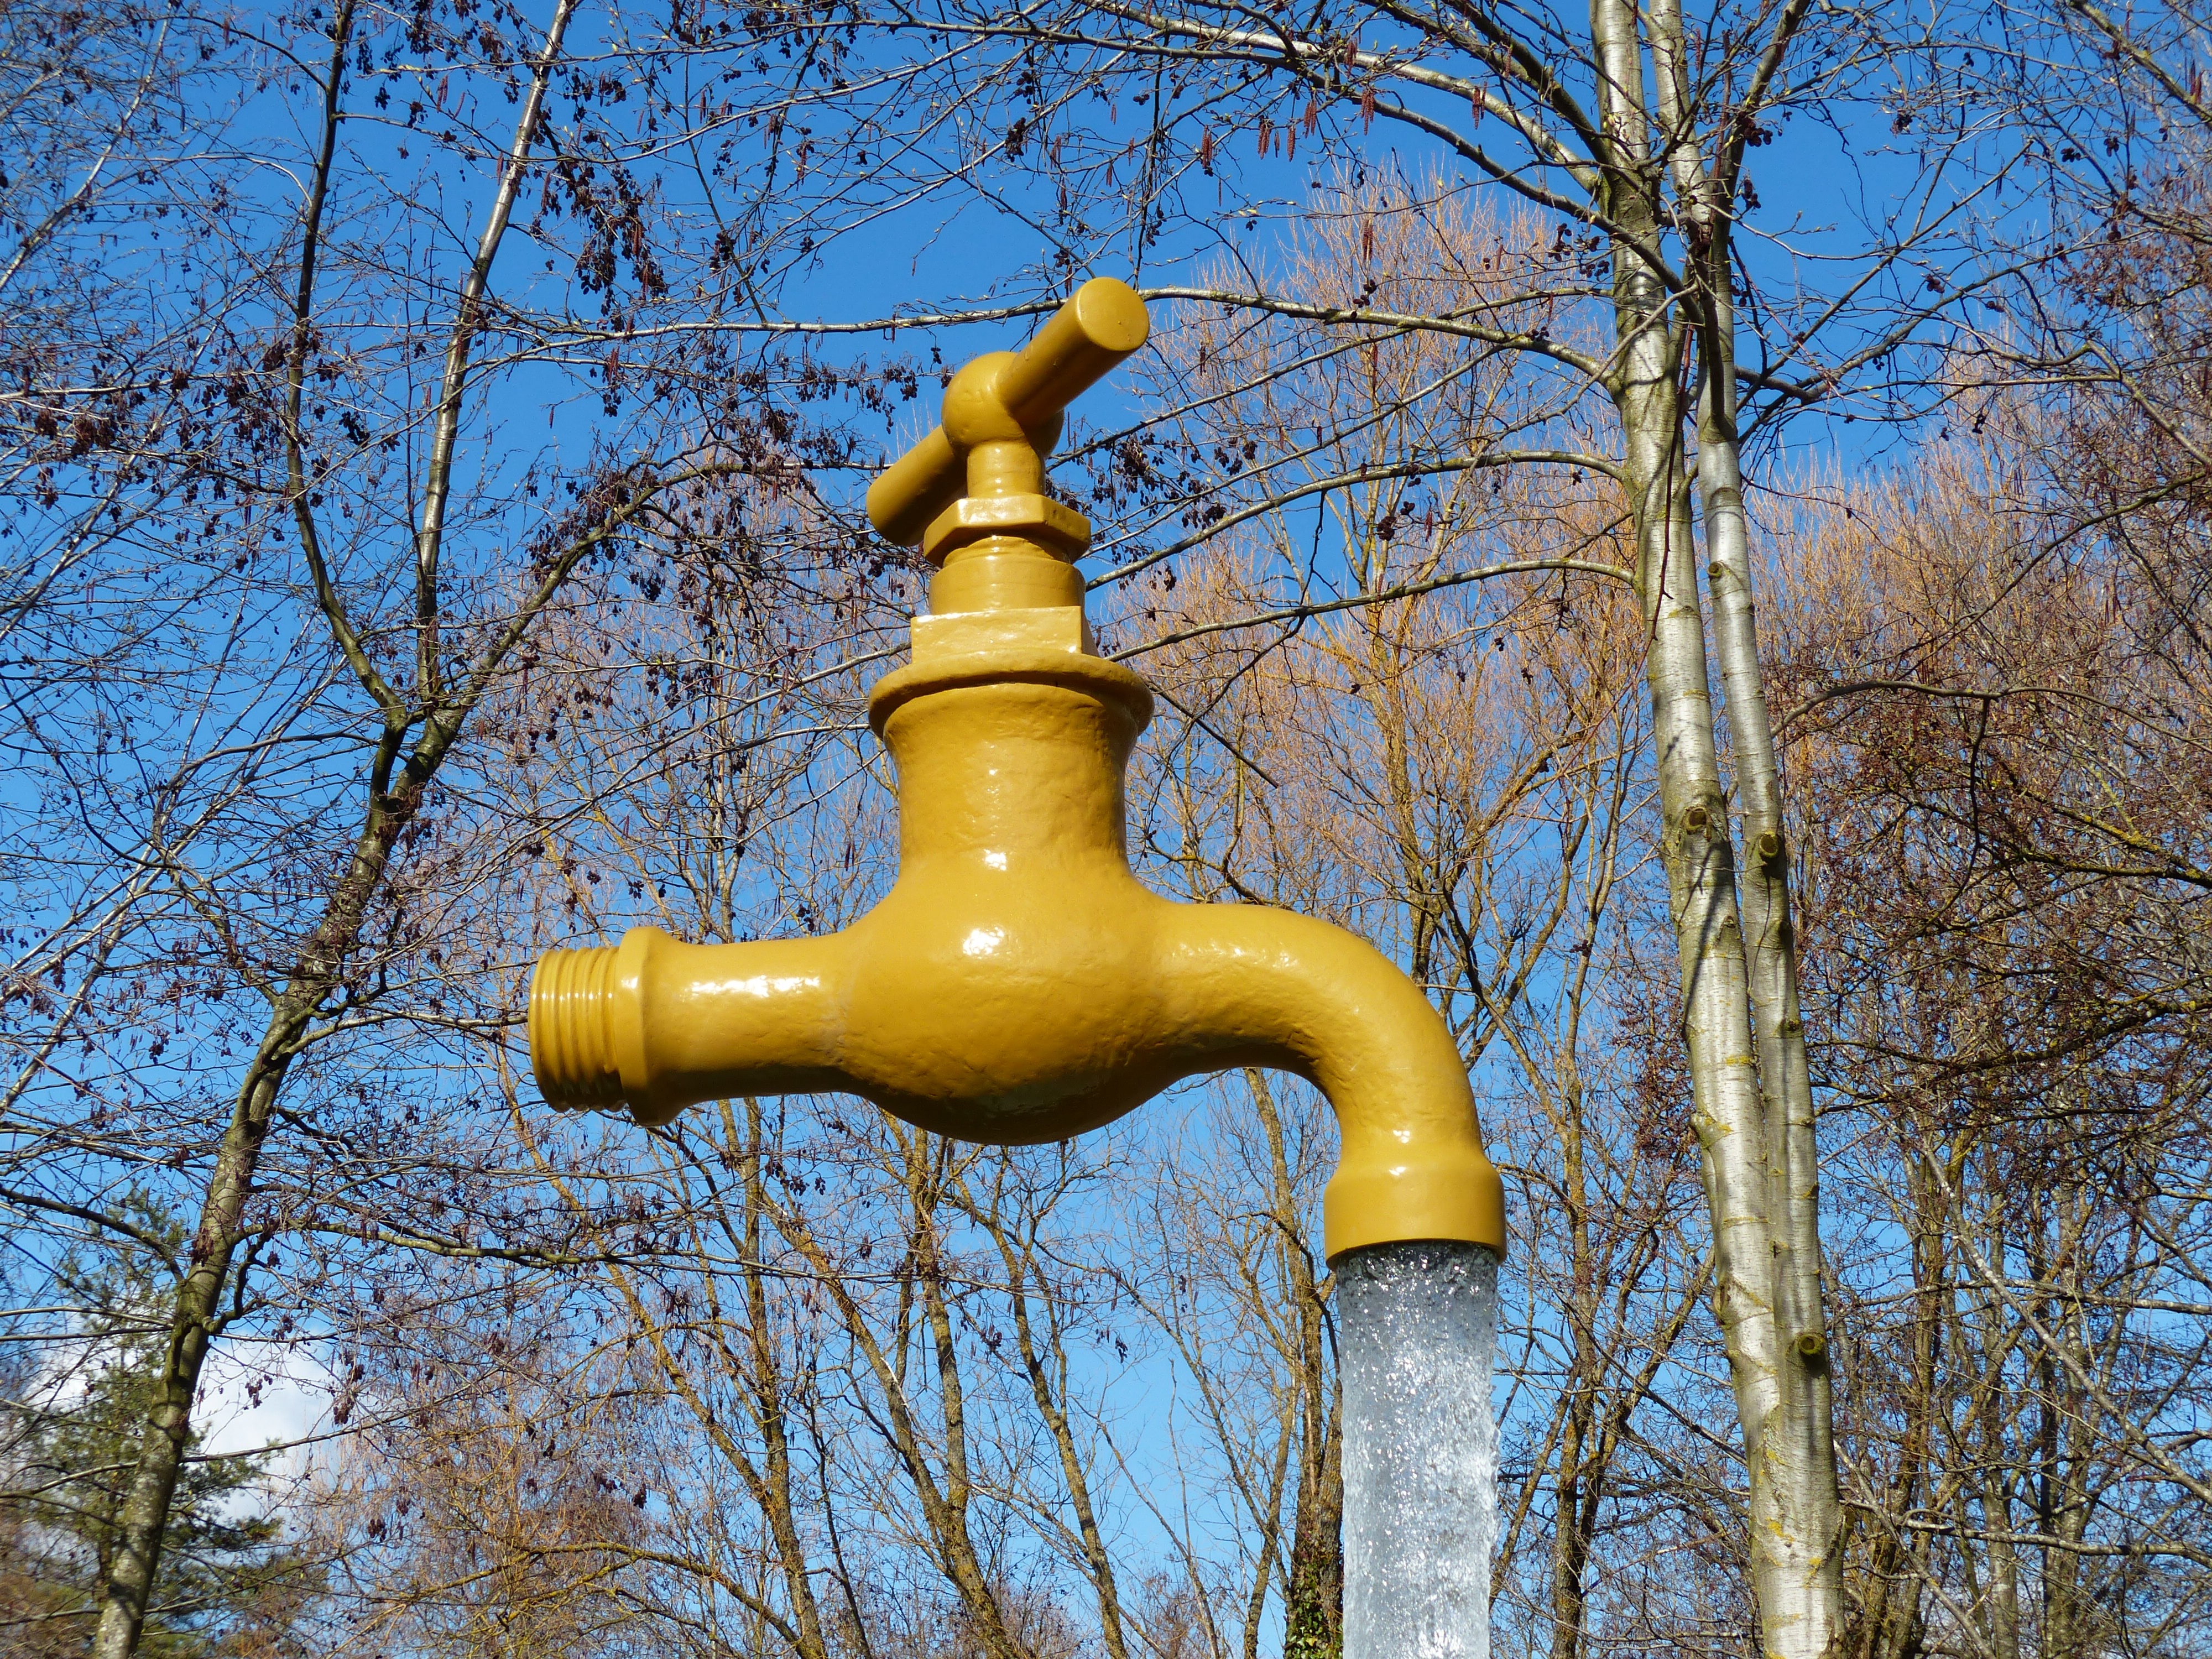
tree, water, plant, flower, statue, autumn, park, street light, floating, yellow, lighting, season, artwork, sculpture, art, faucet, water column, deception, art object, water running, optical deception, free standing, woody plant, outdoor structure, water marsh